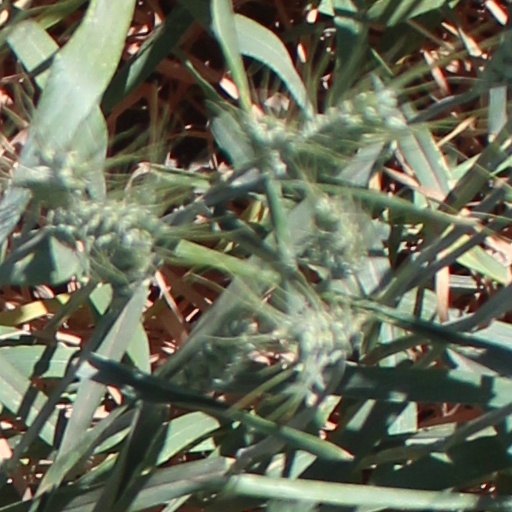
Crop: wheat